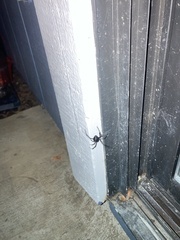
Species: Lactrodectus_hesperus